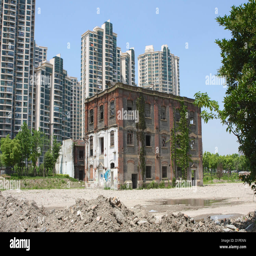
an old derelict warehouse in the centre with modern apartment buildings being built all around it